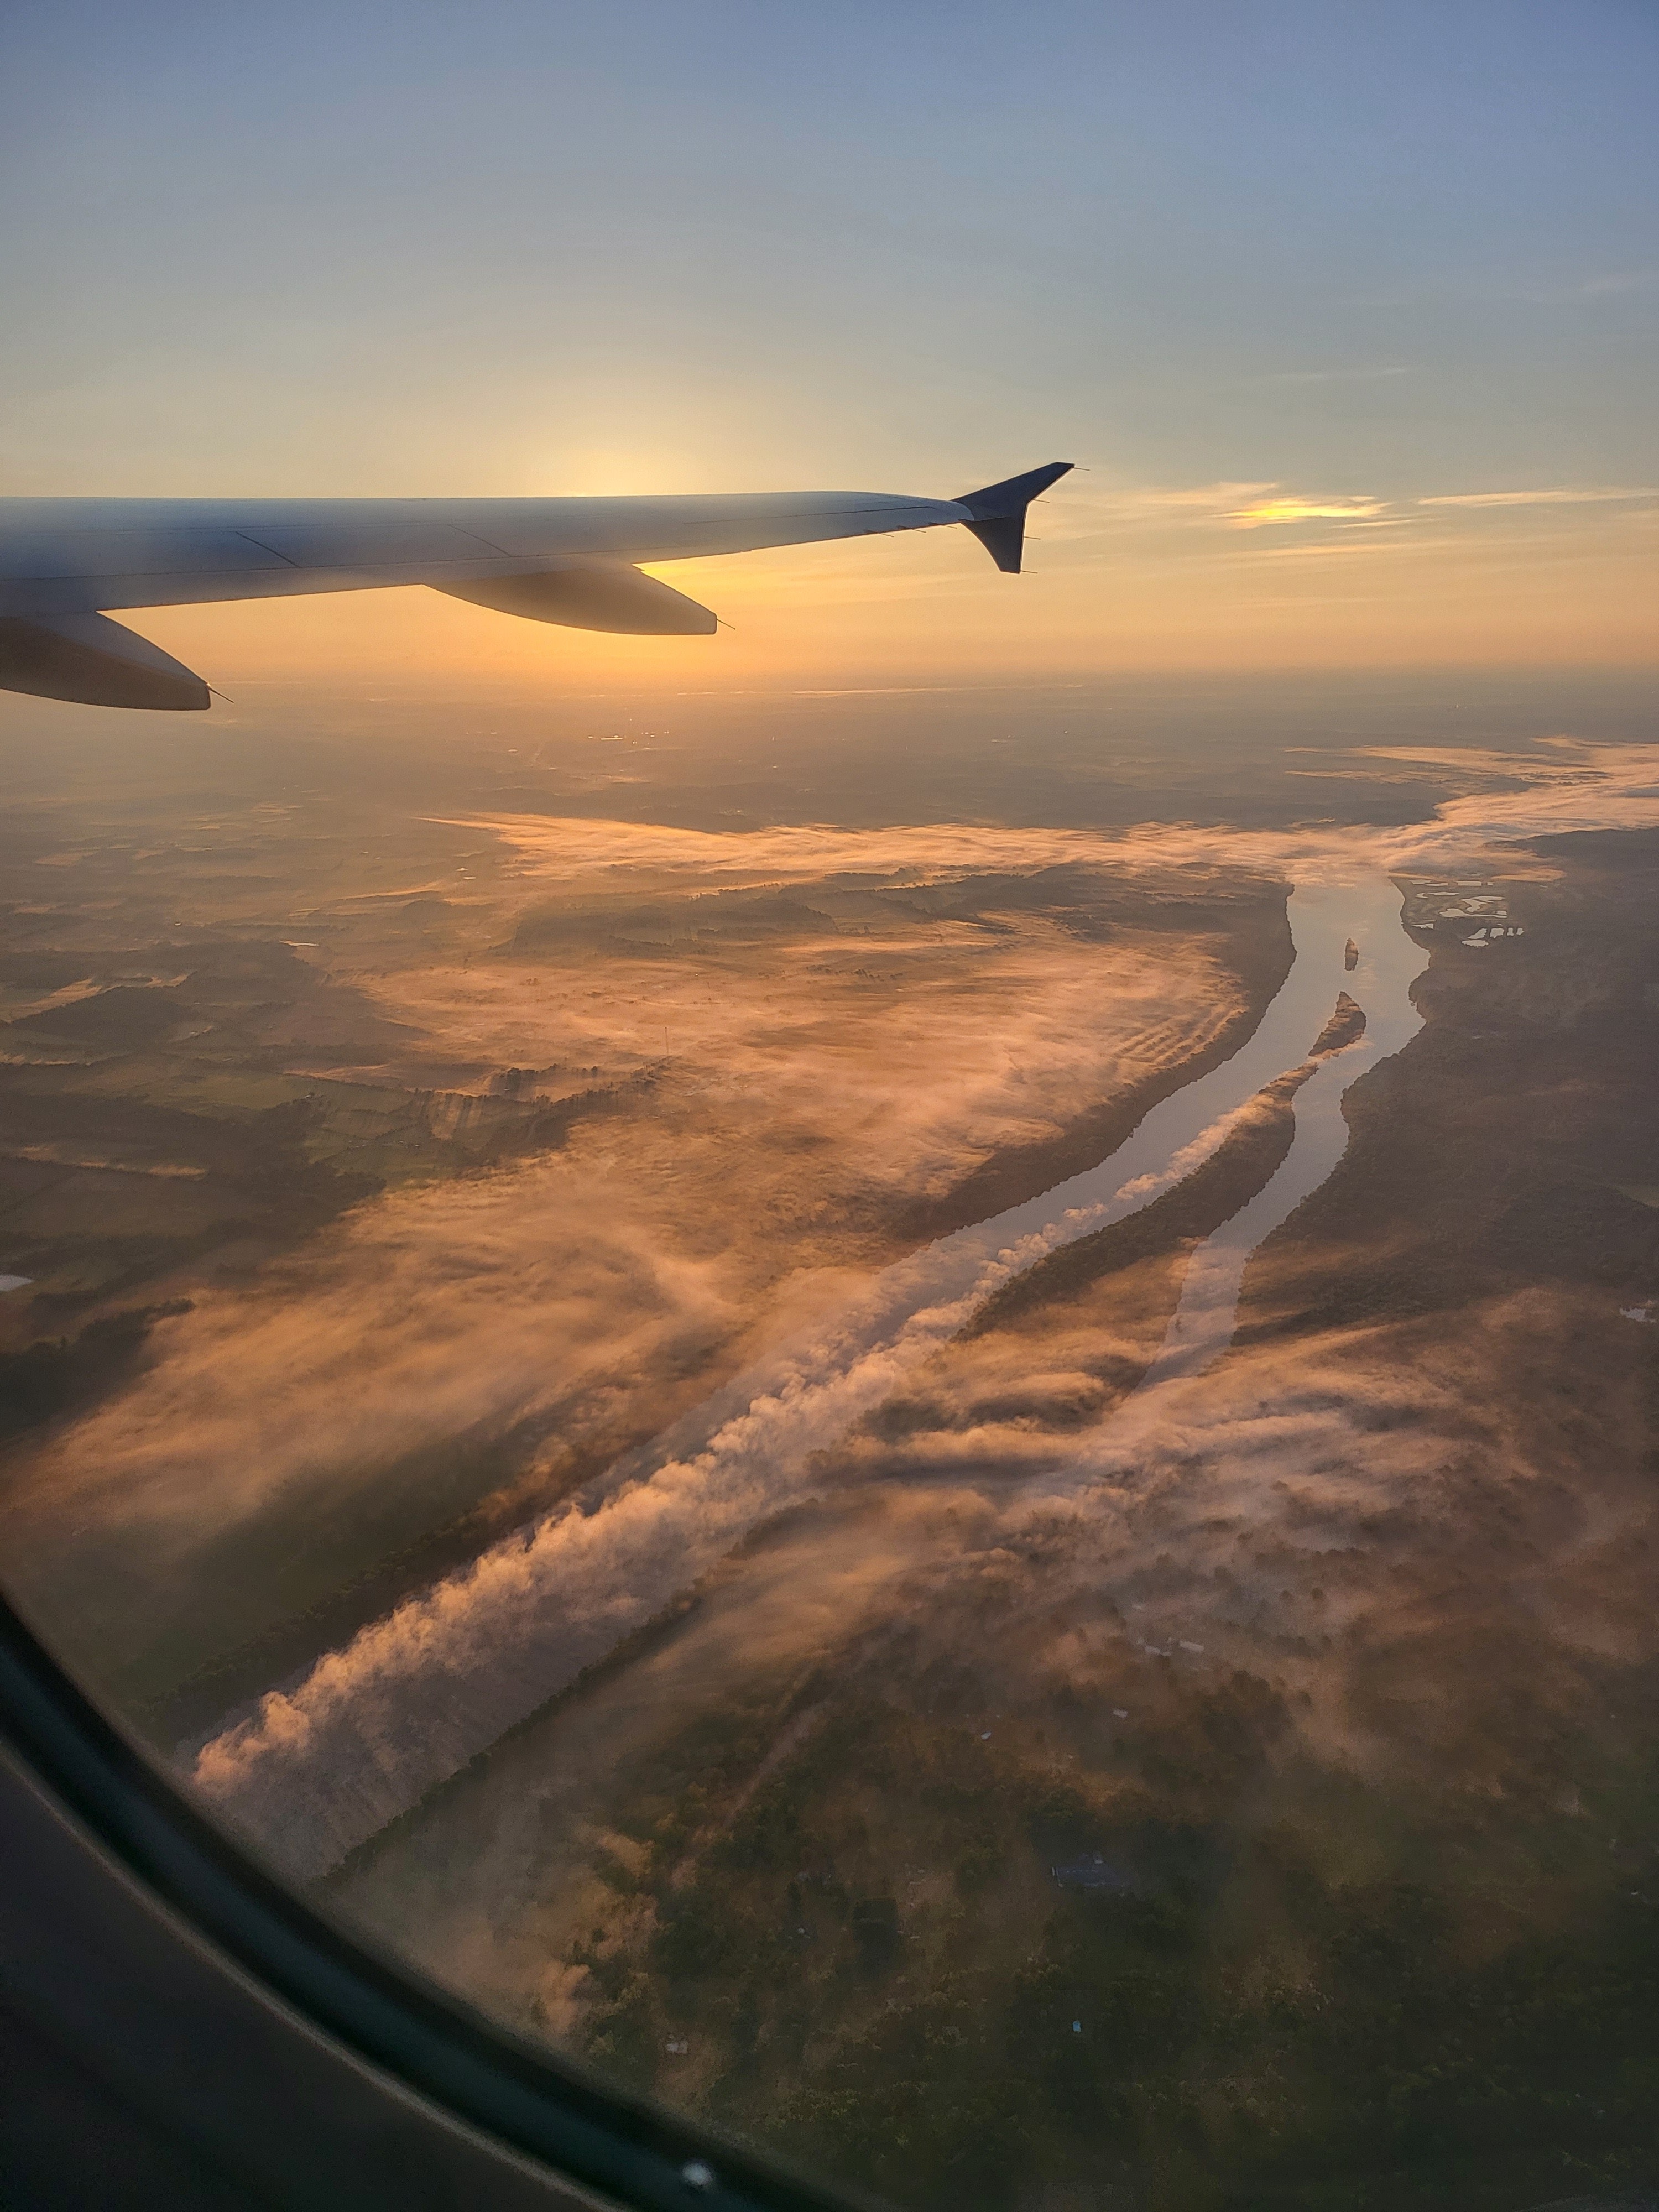
natural, sky, cloud, atmosphere, vehicle, afterglow, water, air travel, dusk, sunlight, aviation, atmospheric phenomenon, sunrise, sunset, horizon, landscape, wing, flap, red sky at morning, airliner, cumulus, aircraft, airline, dawn, evening, meteorological phenomenon, aerospace engineering, flight, ocean, bird's eye view, airplane, fin, sea, aerial photography, natural landscape, wind wave, reflection, aerospace manufacturer, winter